Musical keyboard

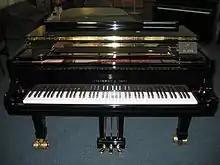
The musical keyboard of a Steinway concert grand piano

A musical keyboard is the set of adjacent depressible levers or keys on a musical instrument. Keyboards typically contain keys for playing the twelve notes of the Western musical scale, with a combination of larger, longer keys and smaller, shorter keys that repeats at the interval of an octave. Pressing a key on the keyboard makes the instrument produce sounds—either by mechanically striking a string or tine (acoustic and electric piano, clavichord), plucking a string (harpsichord), causing air to flow through a pipe organ, striking a bell (carillon), or activating an electronic circuit (synthesizer, digital piano, electronic keyboard). Since the most commonly encountered keyboard instrument is the piano, the keyboard layout is often referred to as the piano keyboard or simply piano keys.